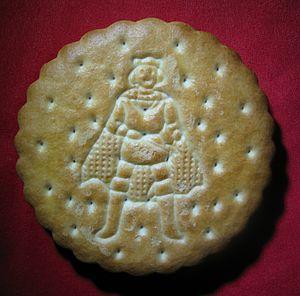
Un biscuit fourré, également appelé biscuit sandwich, est un type de petit gâteau constitué de deux tranches de biscuits entre lesquels se trouve une garniture.